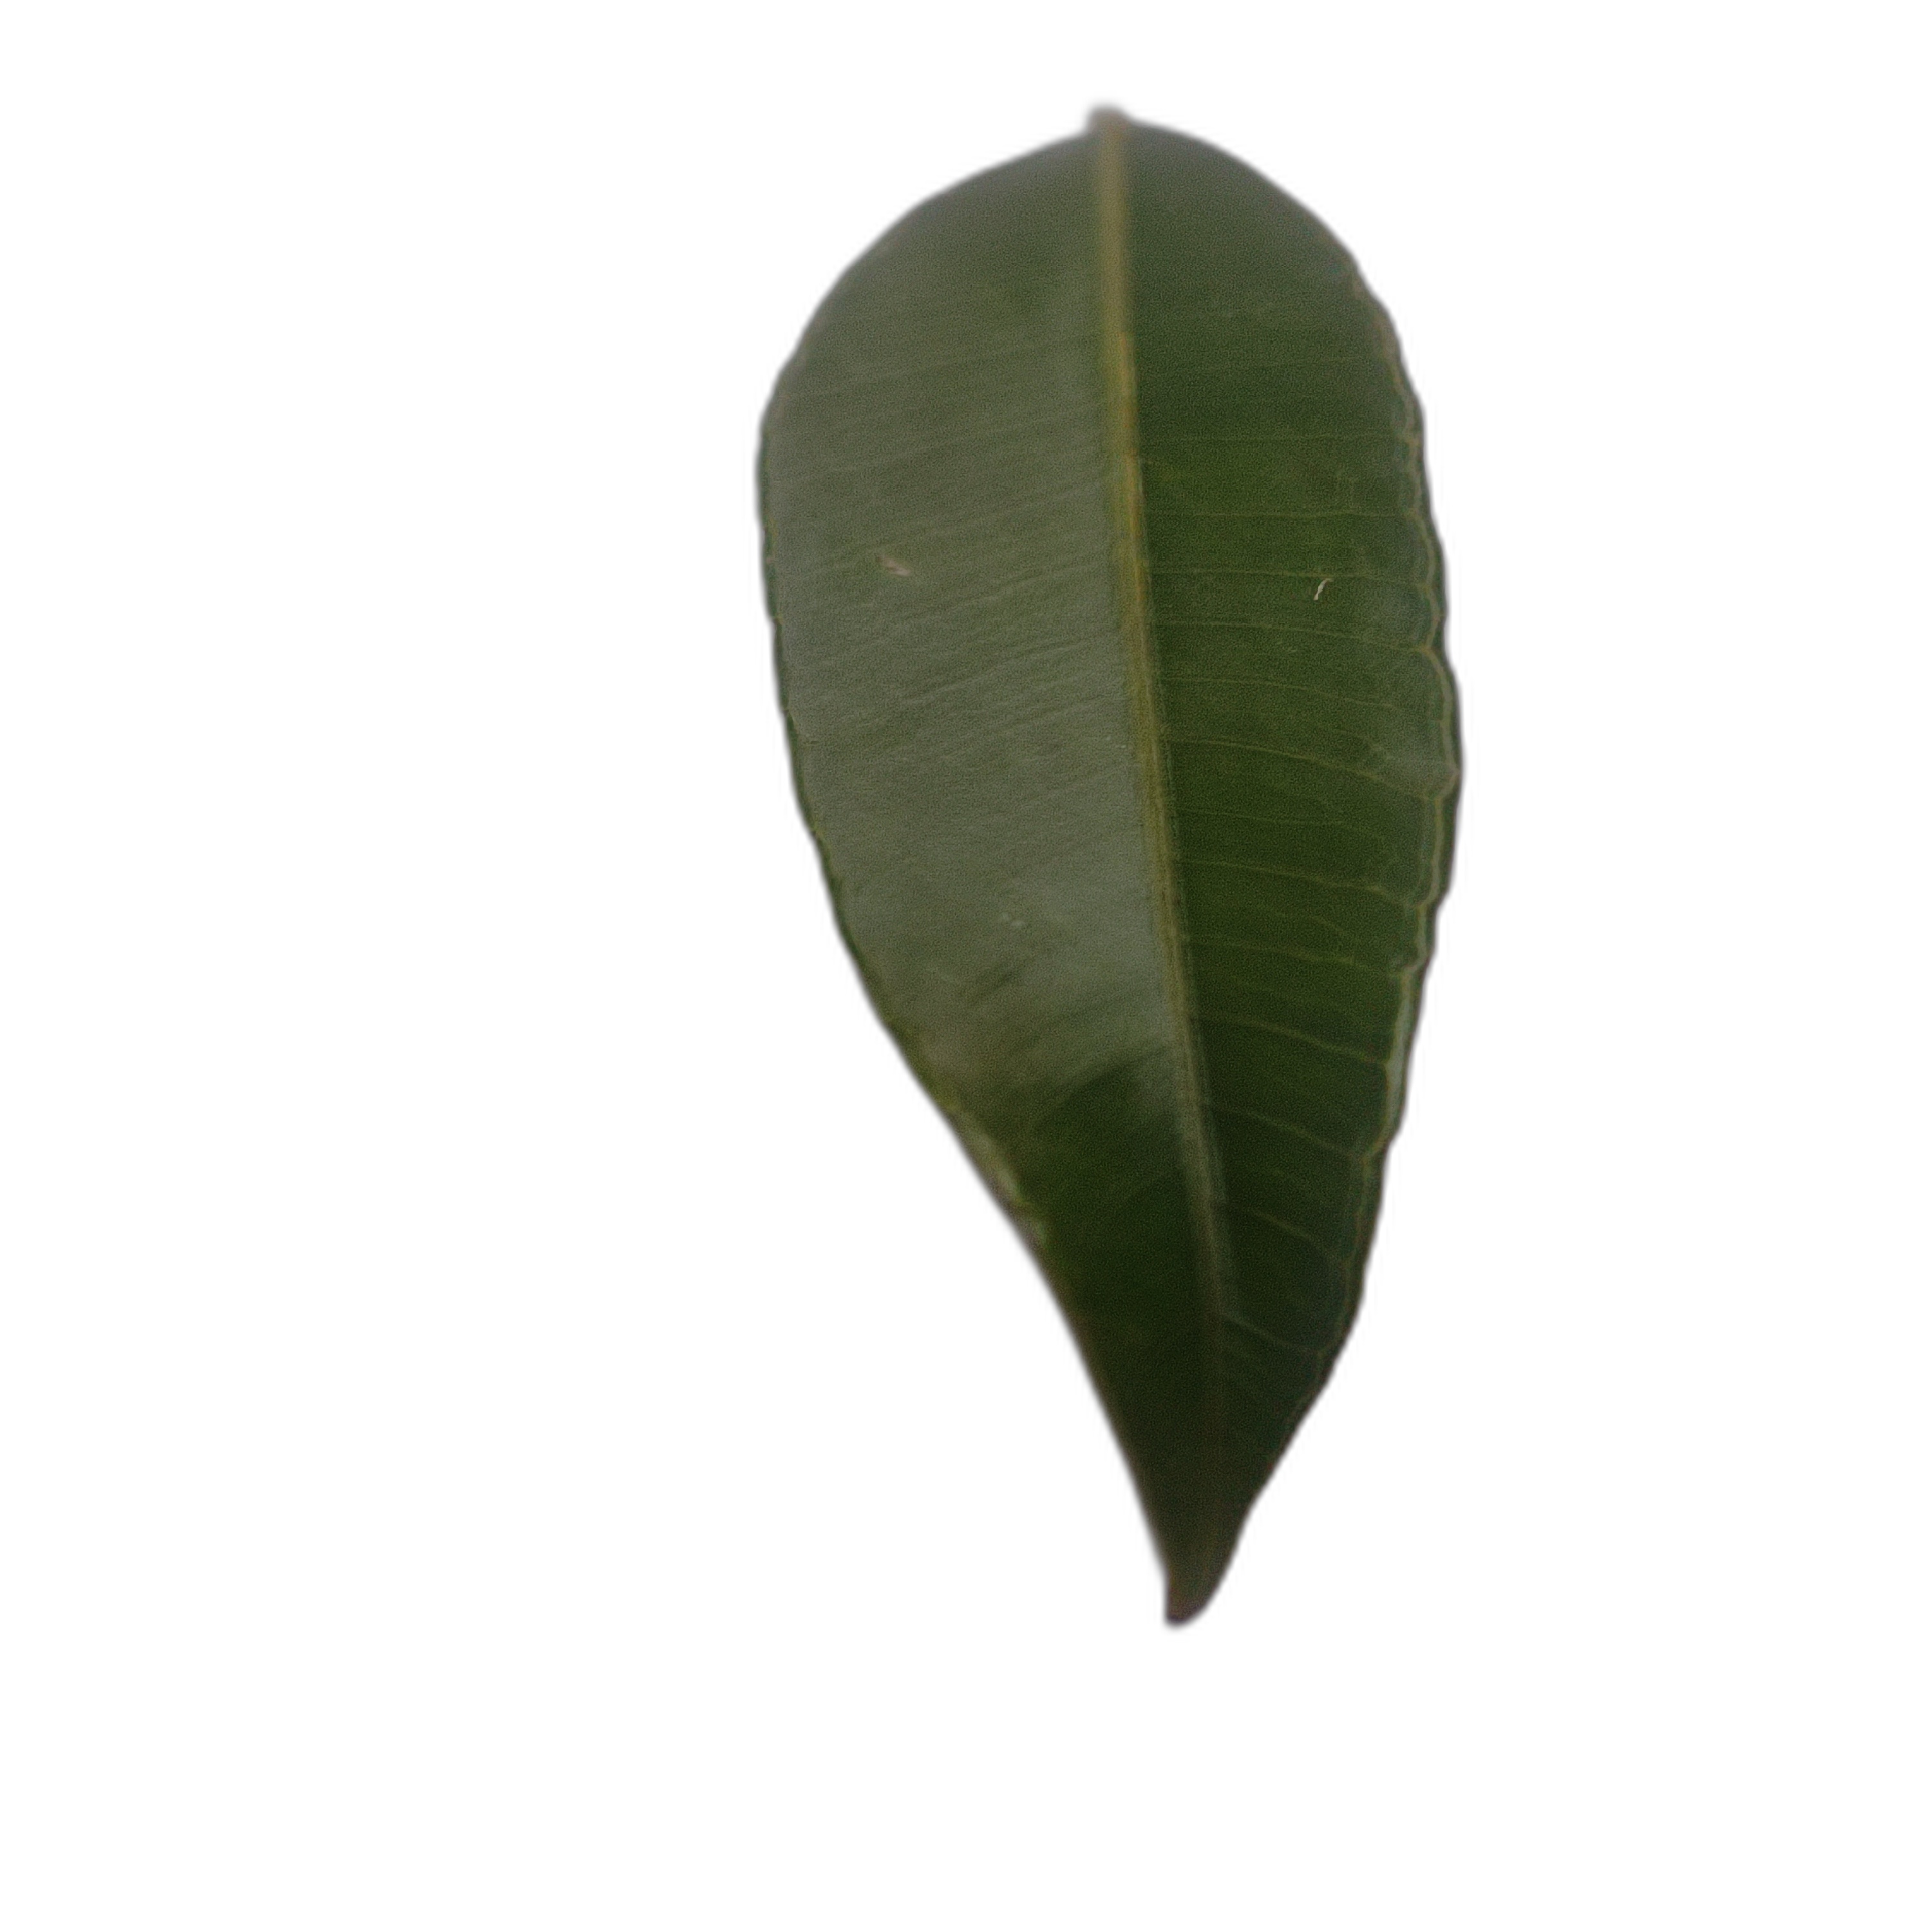
Label: healthy